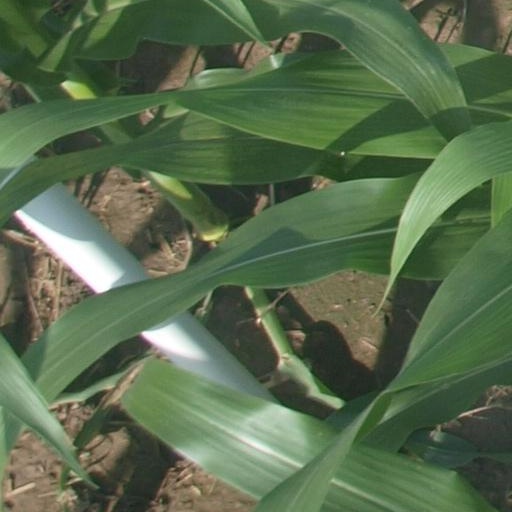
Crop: maize; corn